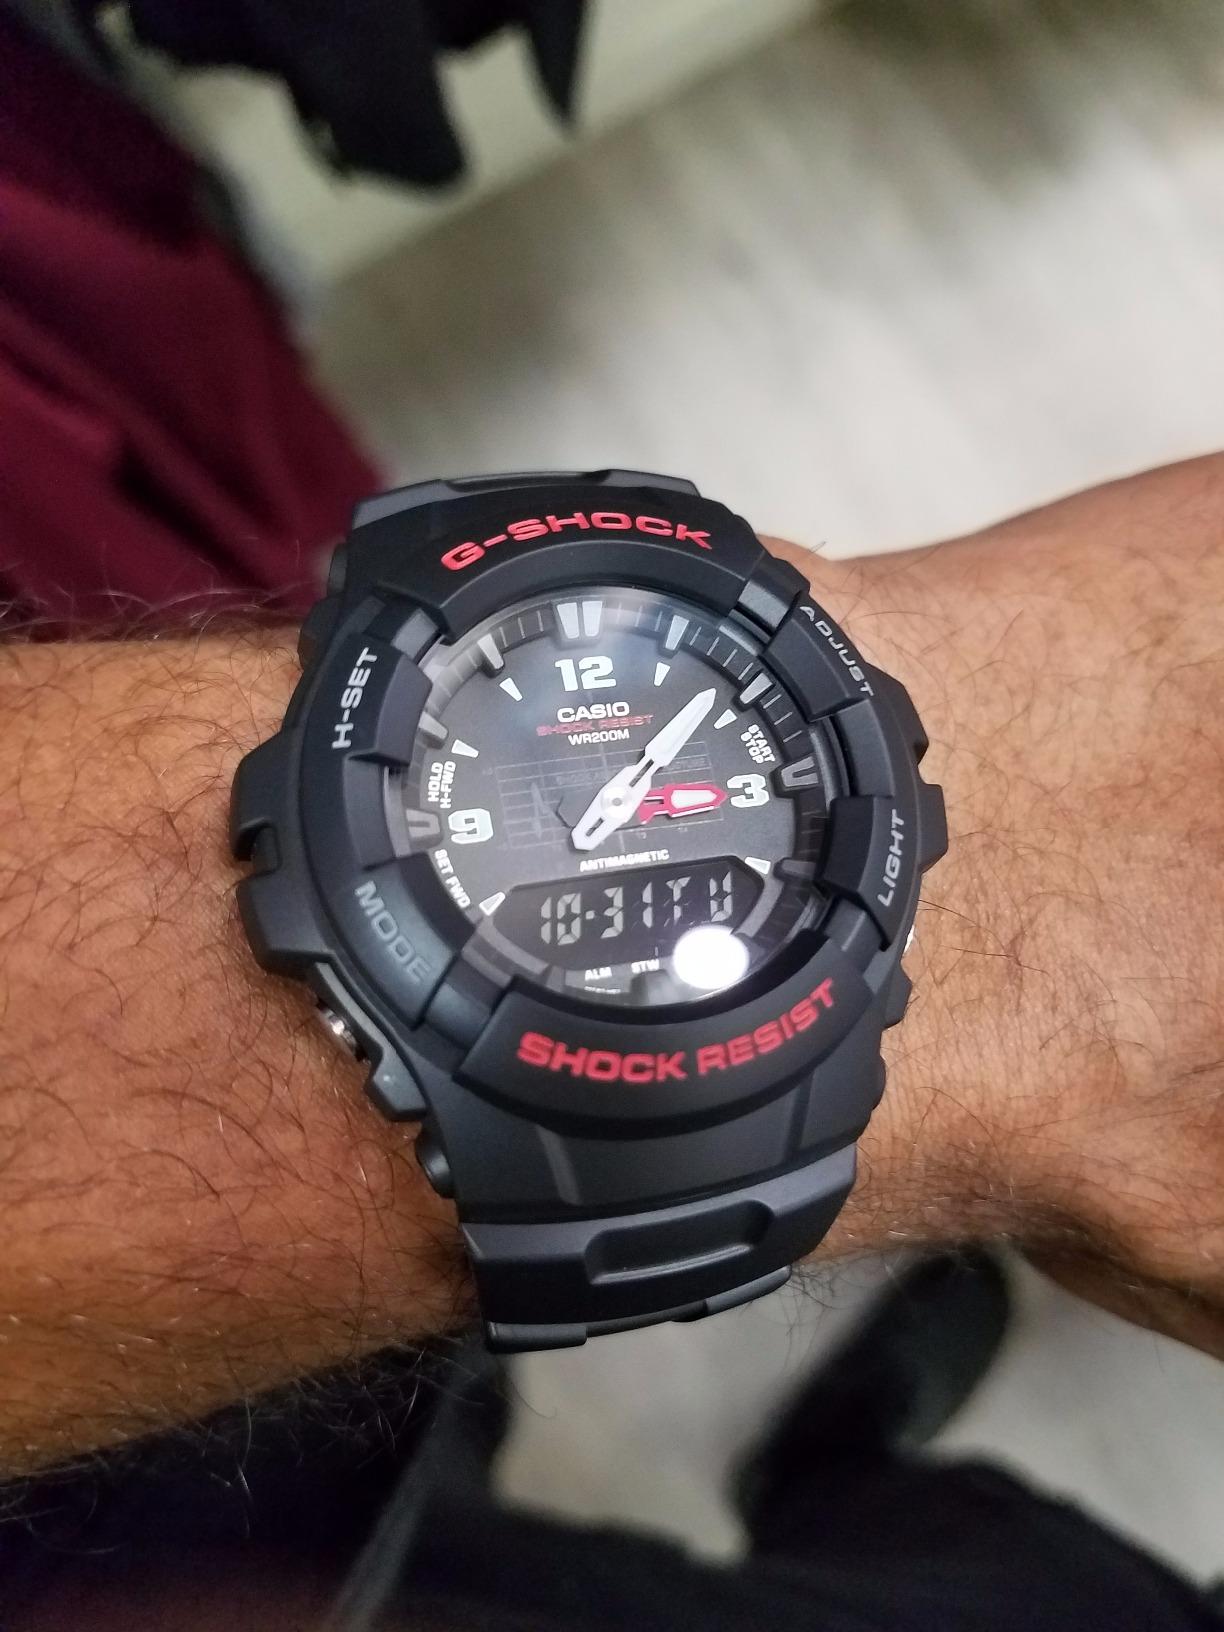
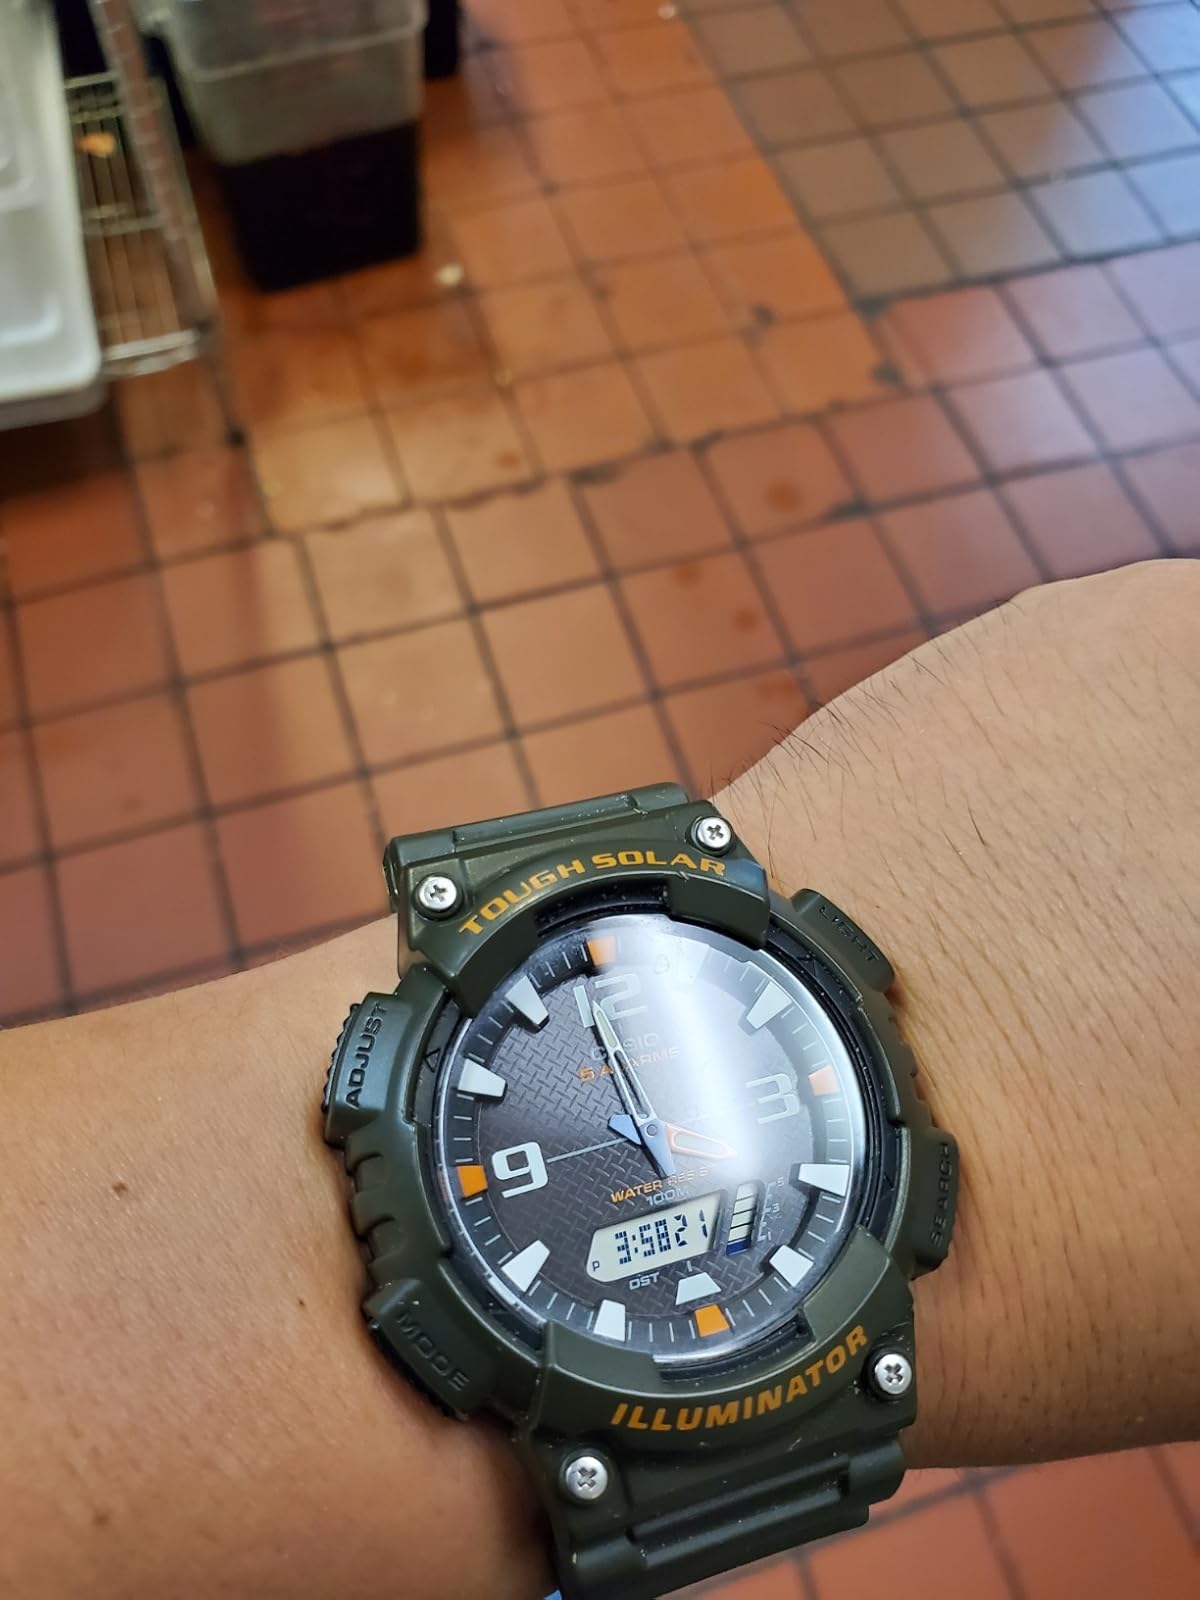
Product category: accessories_watch
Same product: no